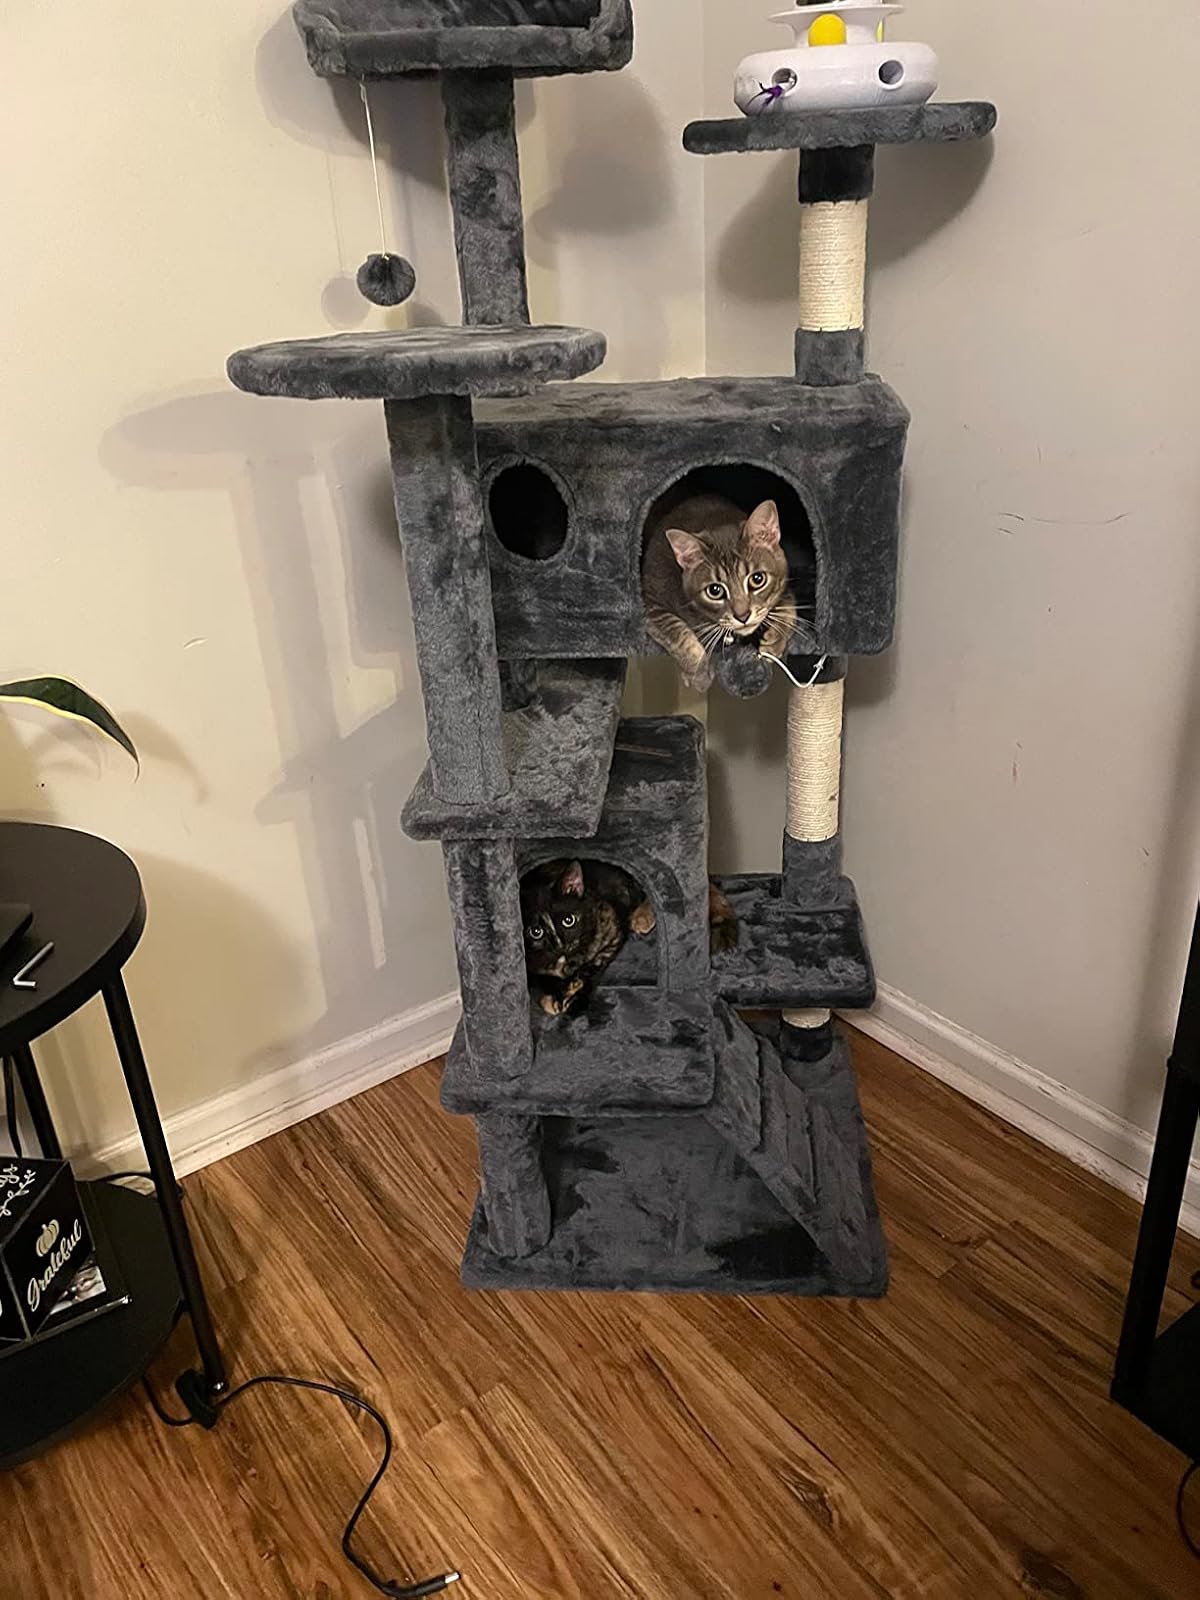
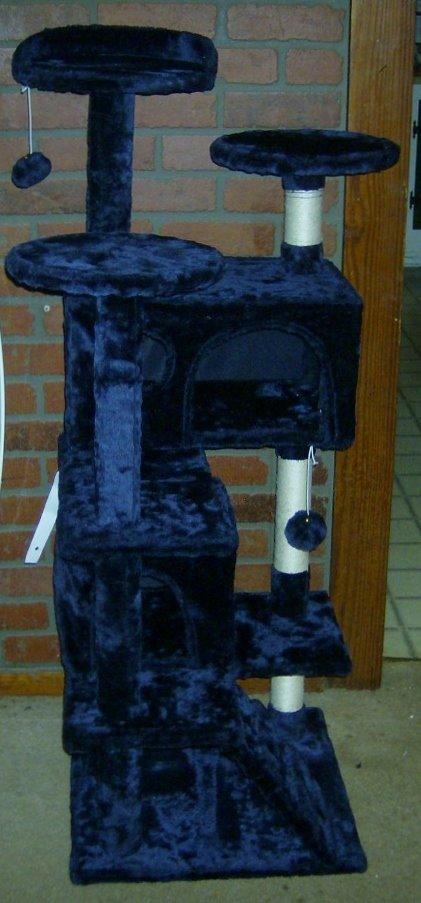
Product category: items_cat tree
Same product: no